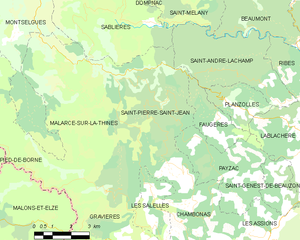
Carte des communes françaises: Saint-Pierre-Saint-Jean